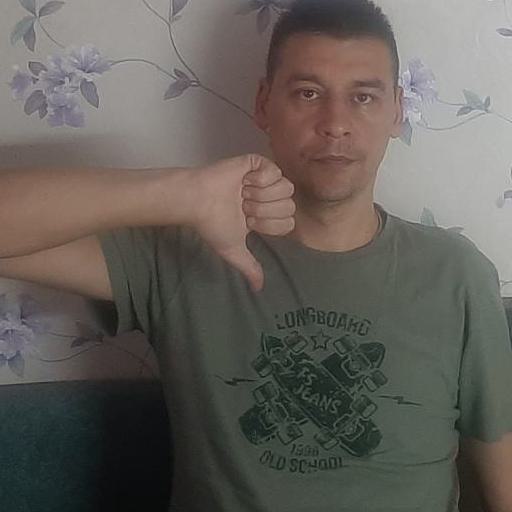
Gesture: dislike